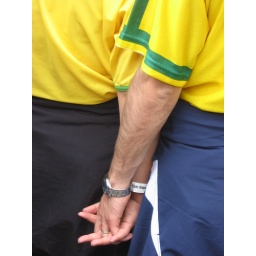
The spirit of the FIFA World Cup 2006 in Germany. A cute couple watching Brazil on the big screen together.